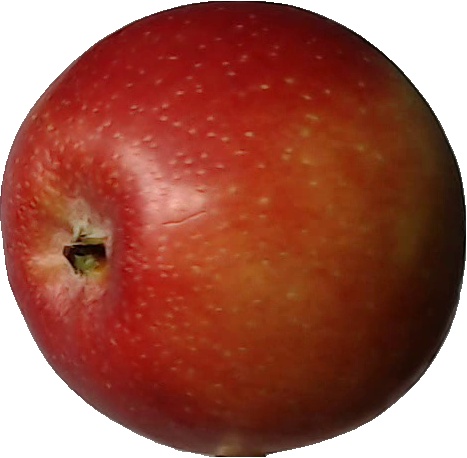
Label: apple_braeburn_1